Riz Rollins

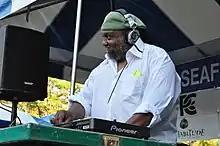

Riz Rollins, also known as DJ Riz, is a disc jockey in Seattle. He is known as a radio personality on KEXP-FM and for presenting his radio show there, "Expansions".